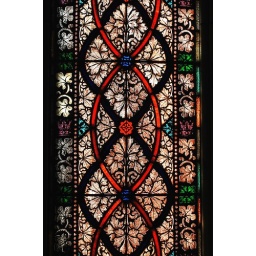
Stained glass window at the end of one of the wings. Taken by Ron.